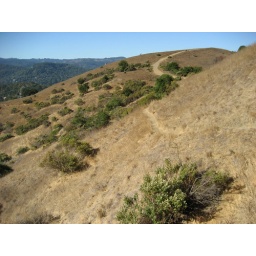
Typical deer run on side of hill below sky line in San Rafael